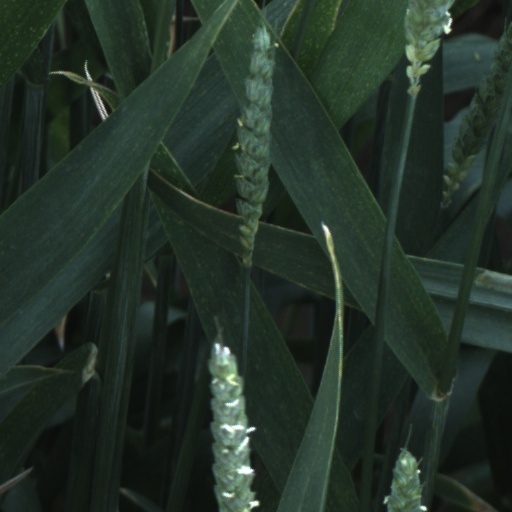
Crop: wheat